Kigezi sub-region

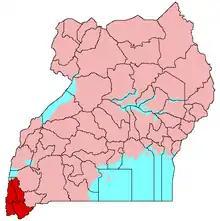
Kigezi "(red)"

Kigezi sub-region is a region in Western Uganda that consists of the following districts: